Mayabazar

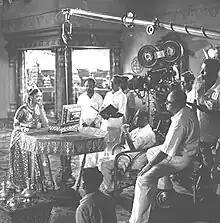
A production still of "Mayabazar"

After the success of "Pathala Bhairavi" (1951), the production company, Vijaya Productions, selected the film's technical crew for an adaptation of "Sasirekha Parinayam" (1936), also known as "Mayabazar". The eighth adaptation of the folk tale "Sasirekha Parinayam", it was the studio's first mythological film.